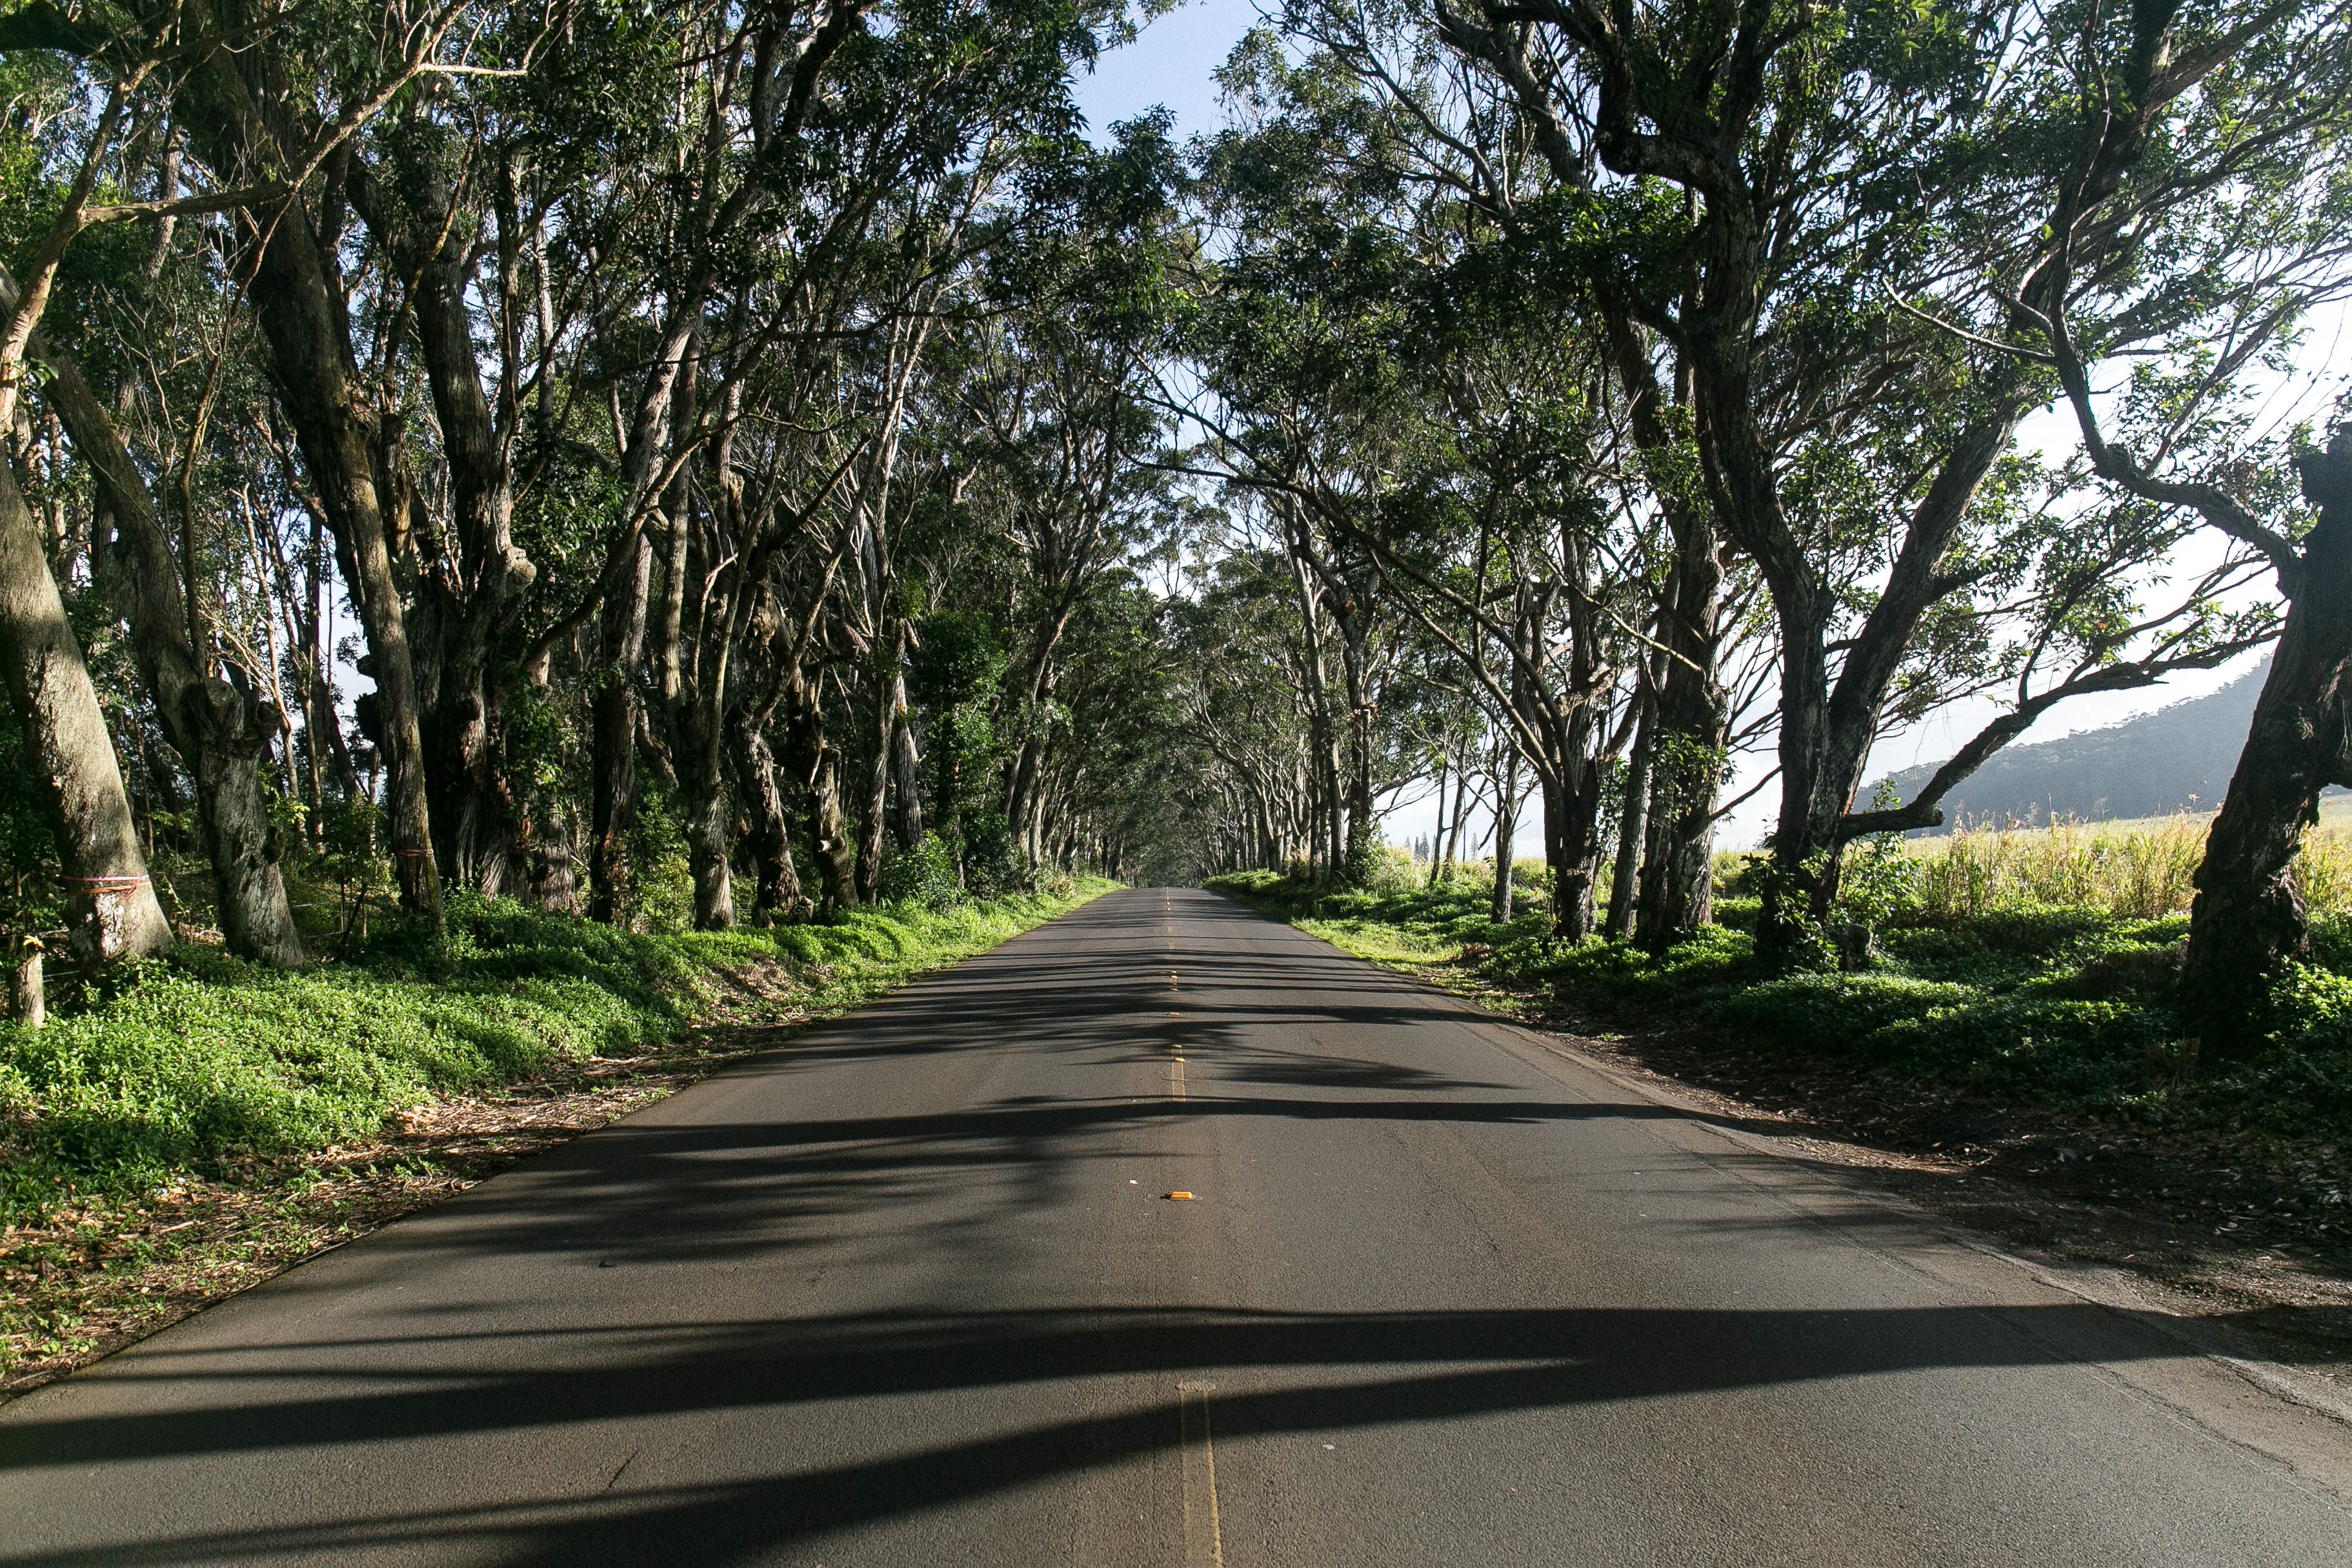
tree, forest, road, trail, asphalt, walkway, travel, park, lane, trees, sunny, infrastructure, woody plant, nonbuilding structure